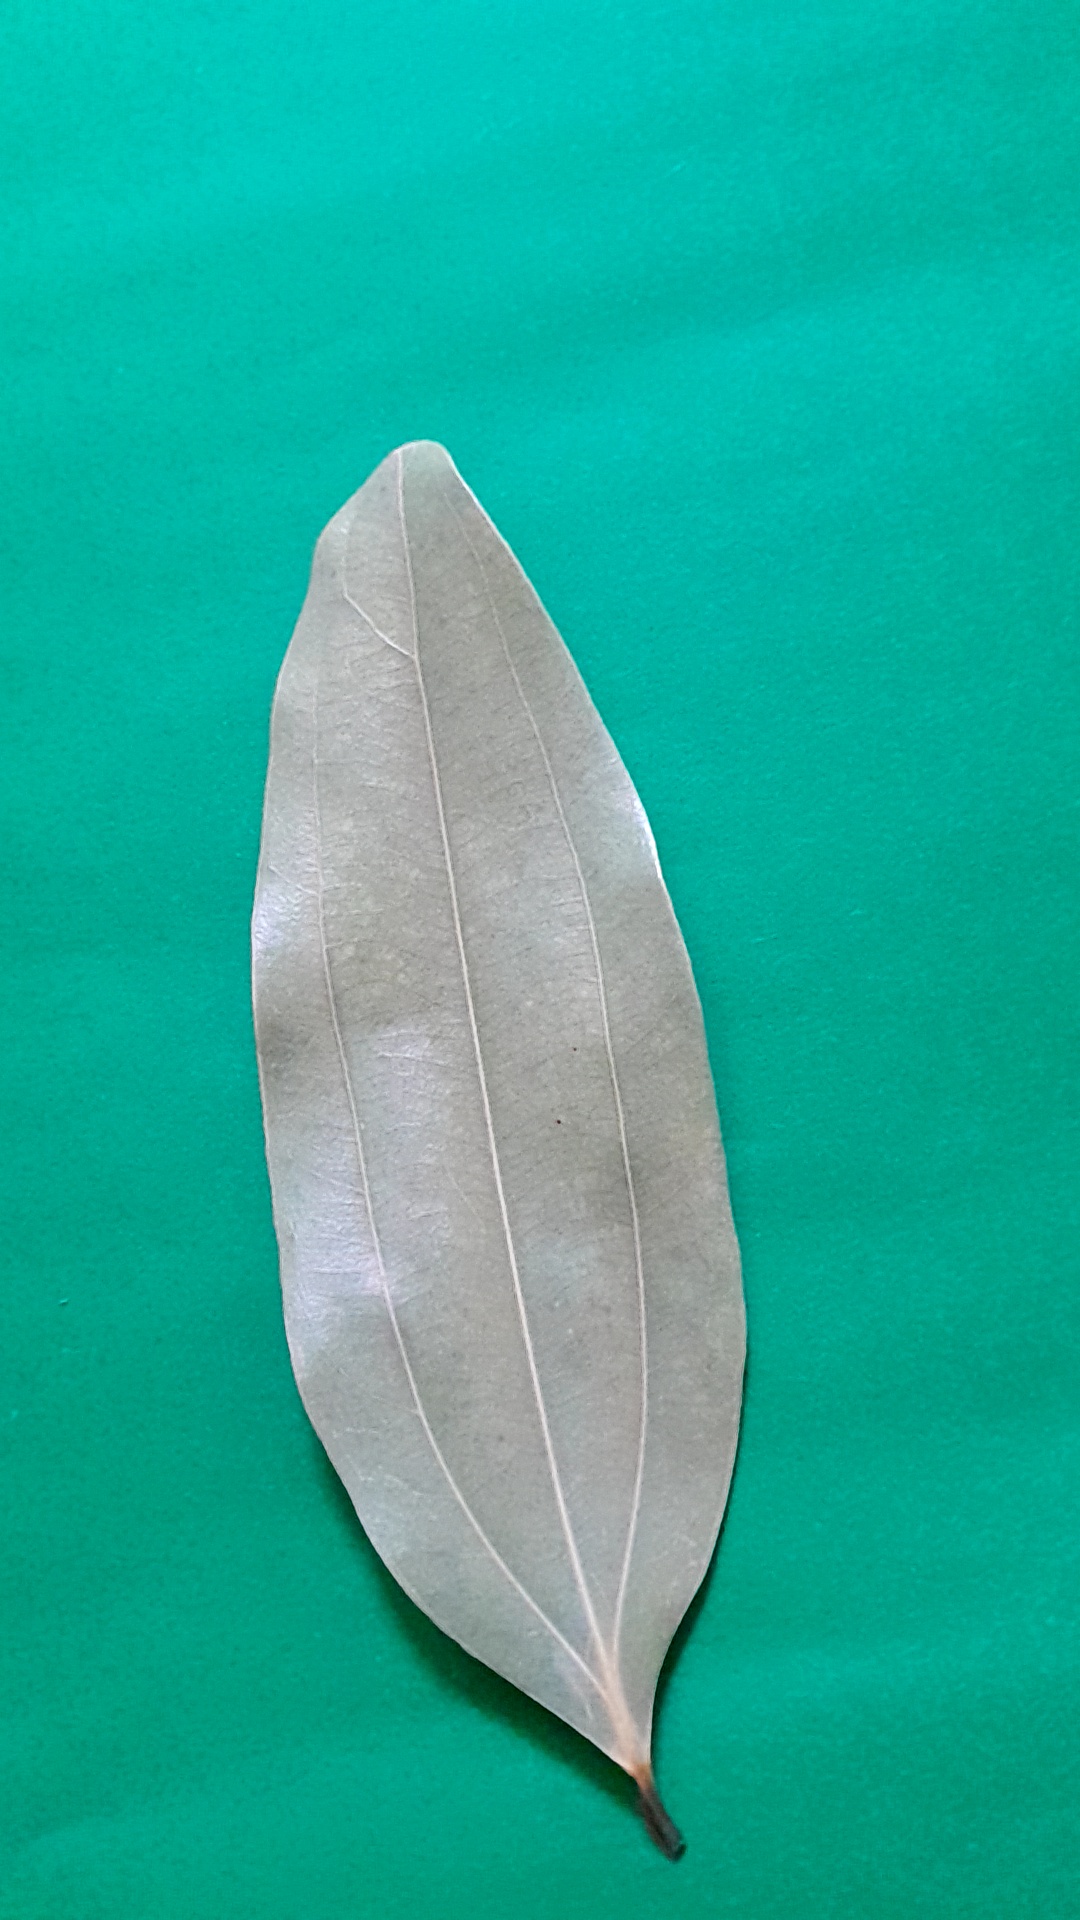
Label: Dry Leaf